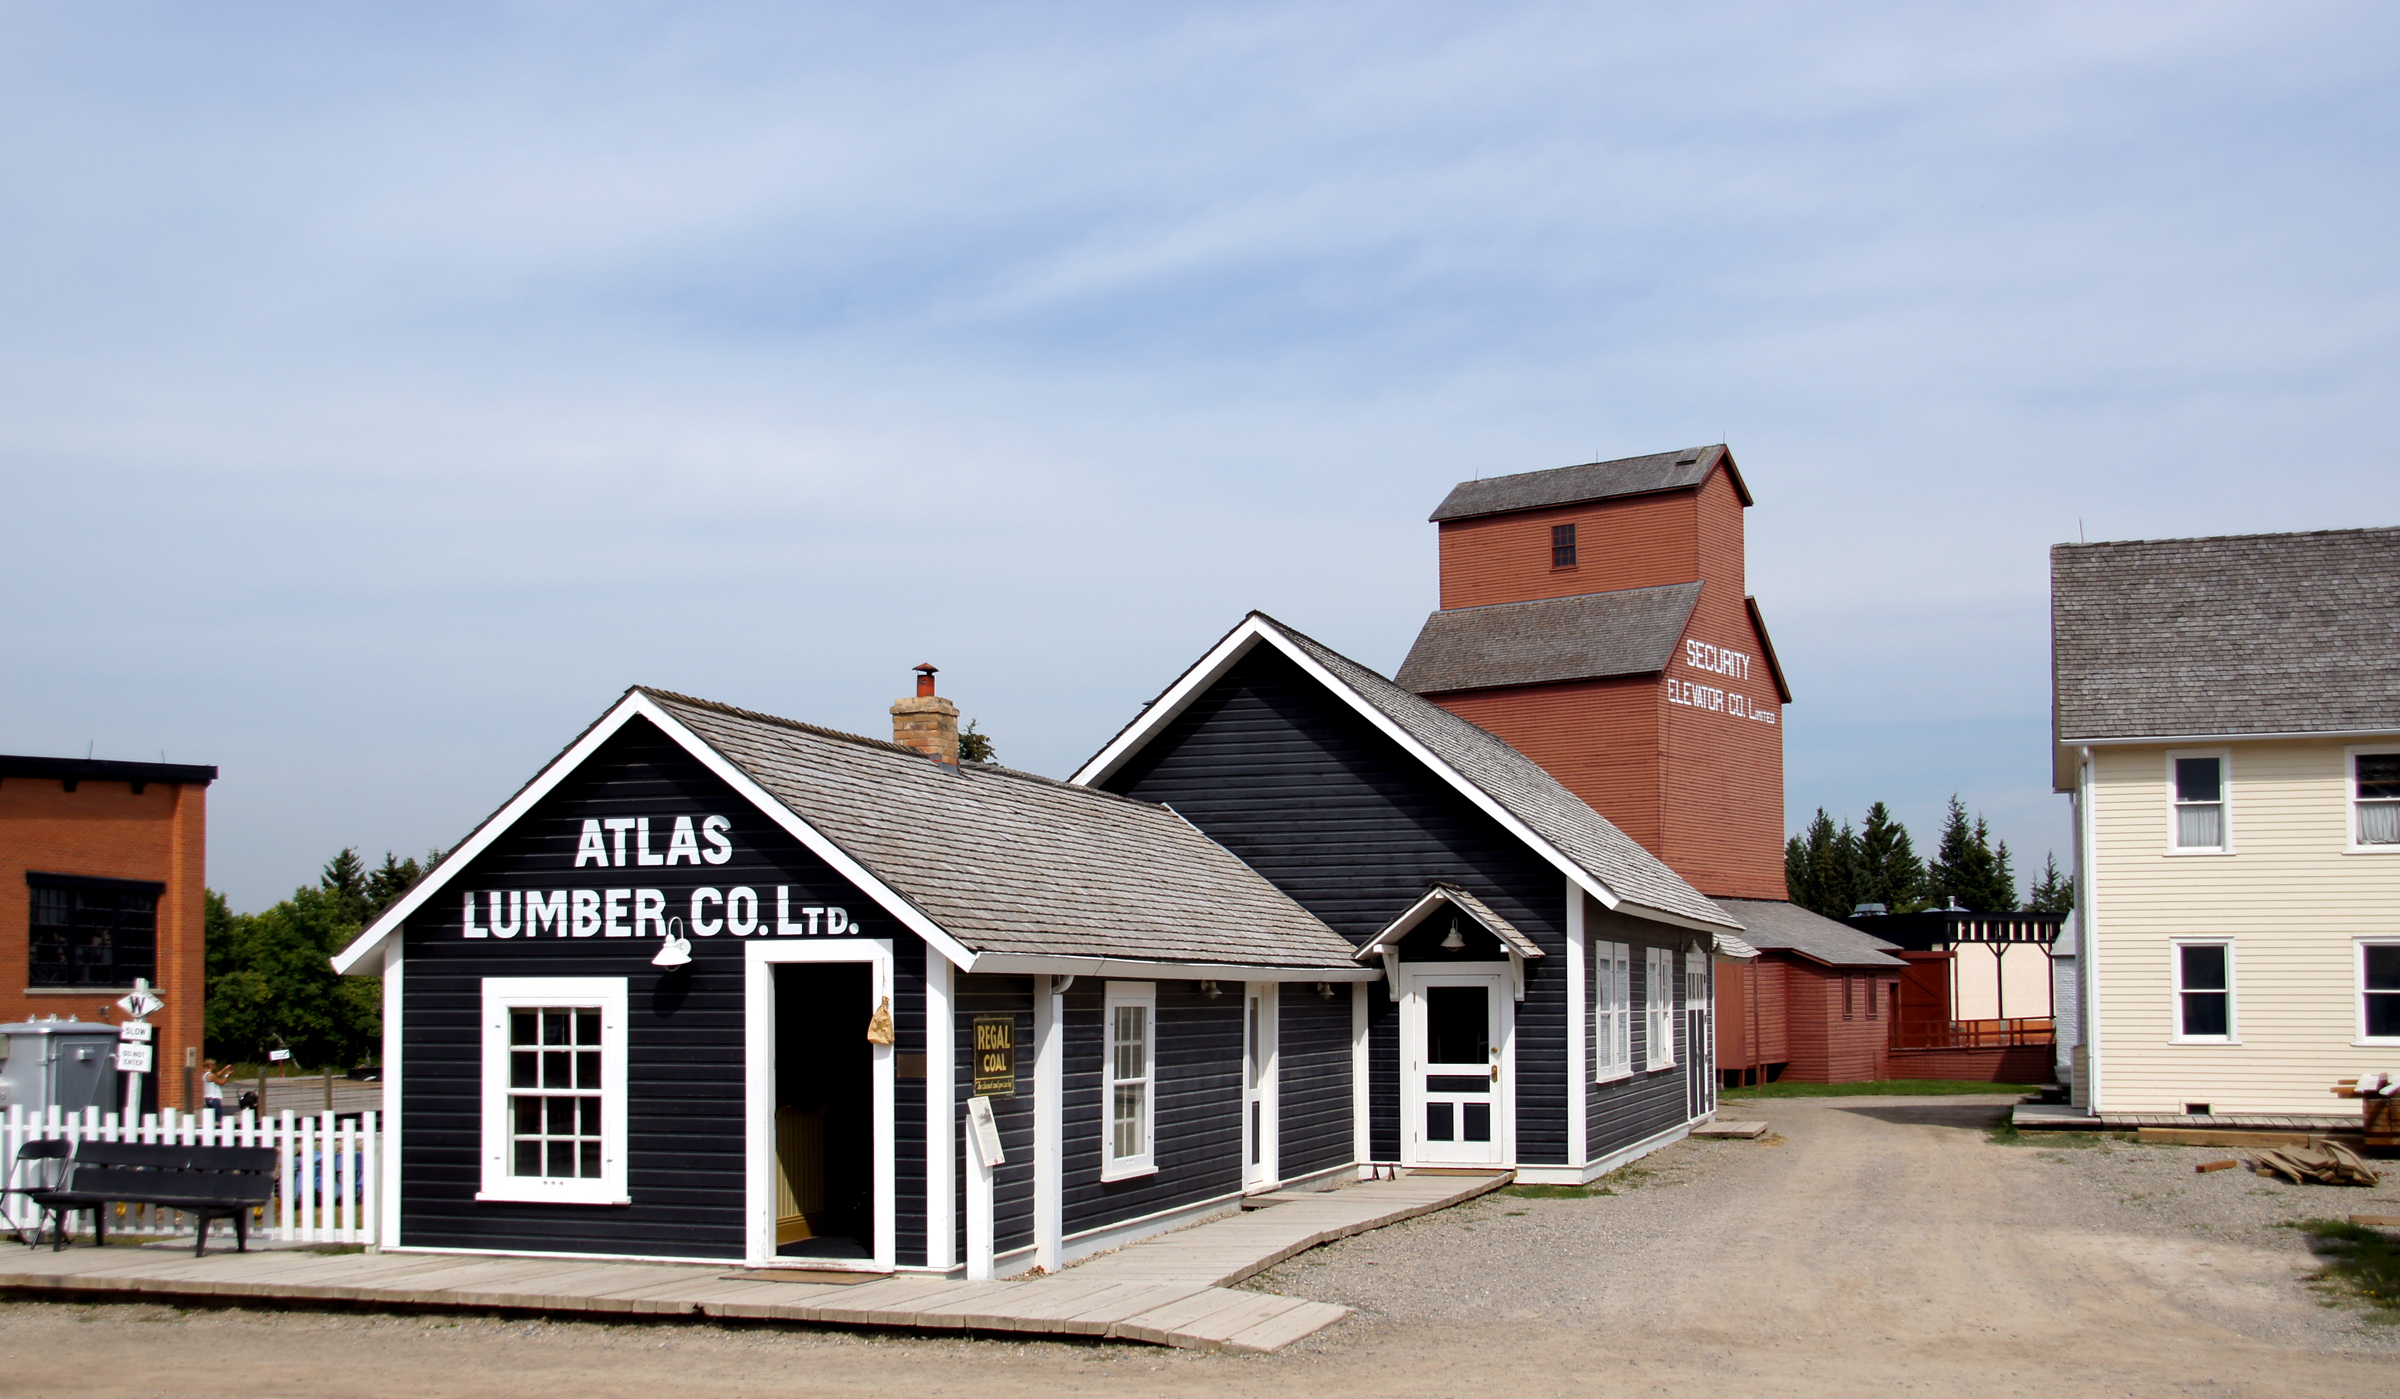
architecture, house, town, roof, building, home, suburb, museum, cottage, facade, property, canada, oldcars, estate, calgary, heritageparkcalgary, alberta, horsedrawncarriage, calgarysightseeing, oldbuses, earlytransport, heritagepark, historicalvillage, oldstreetscene, thingstodoincalgary, siding, neighbourhood, residential area